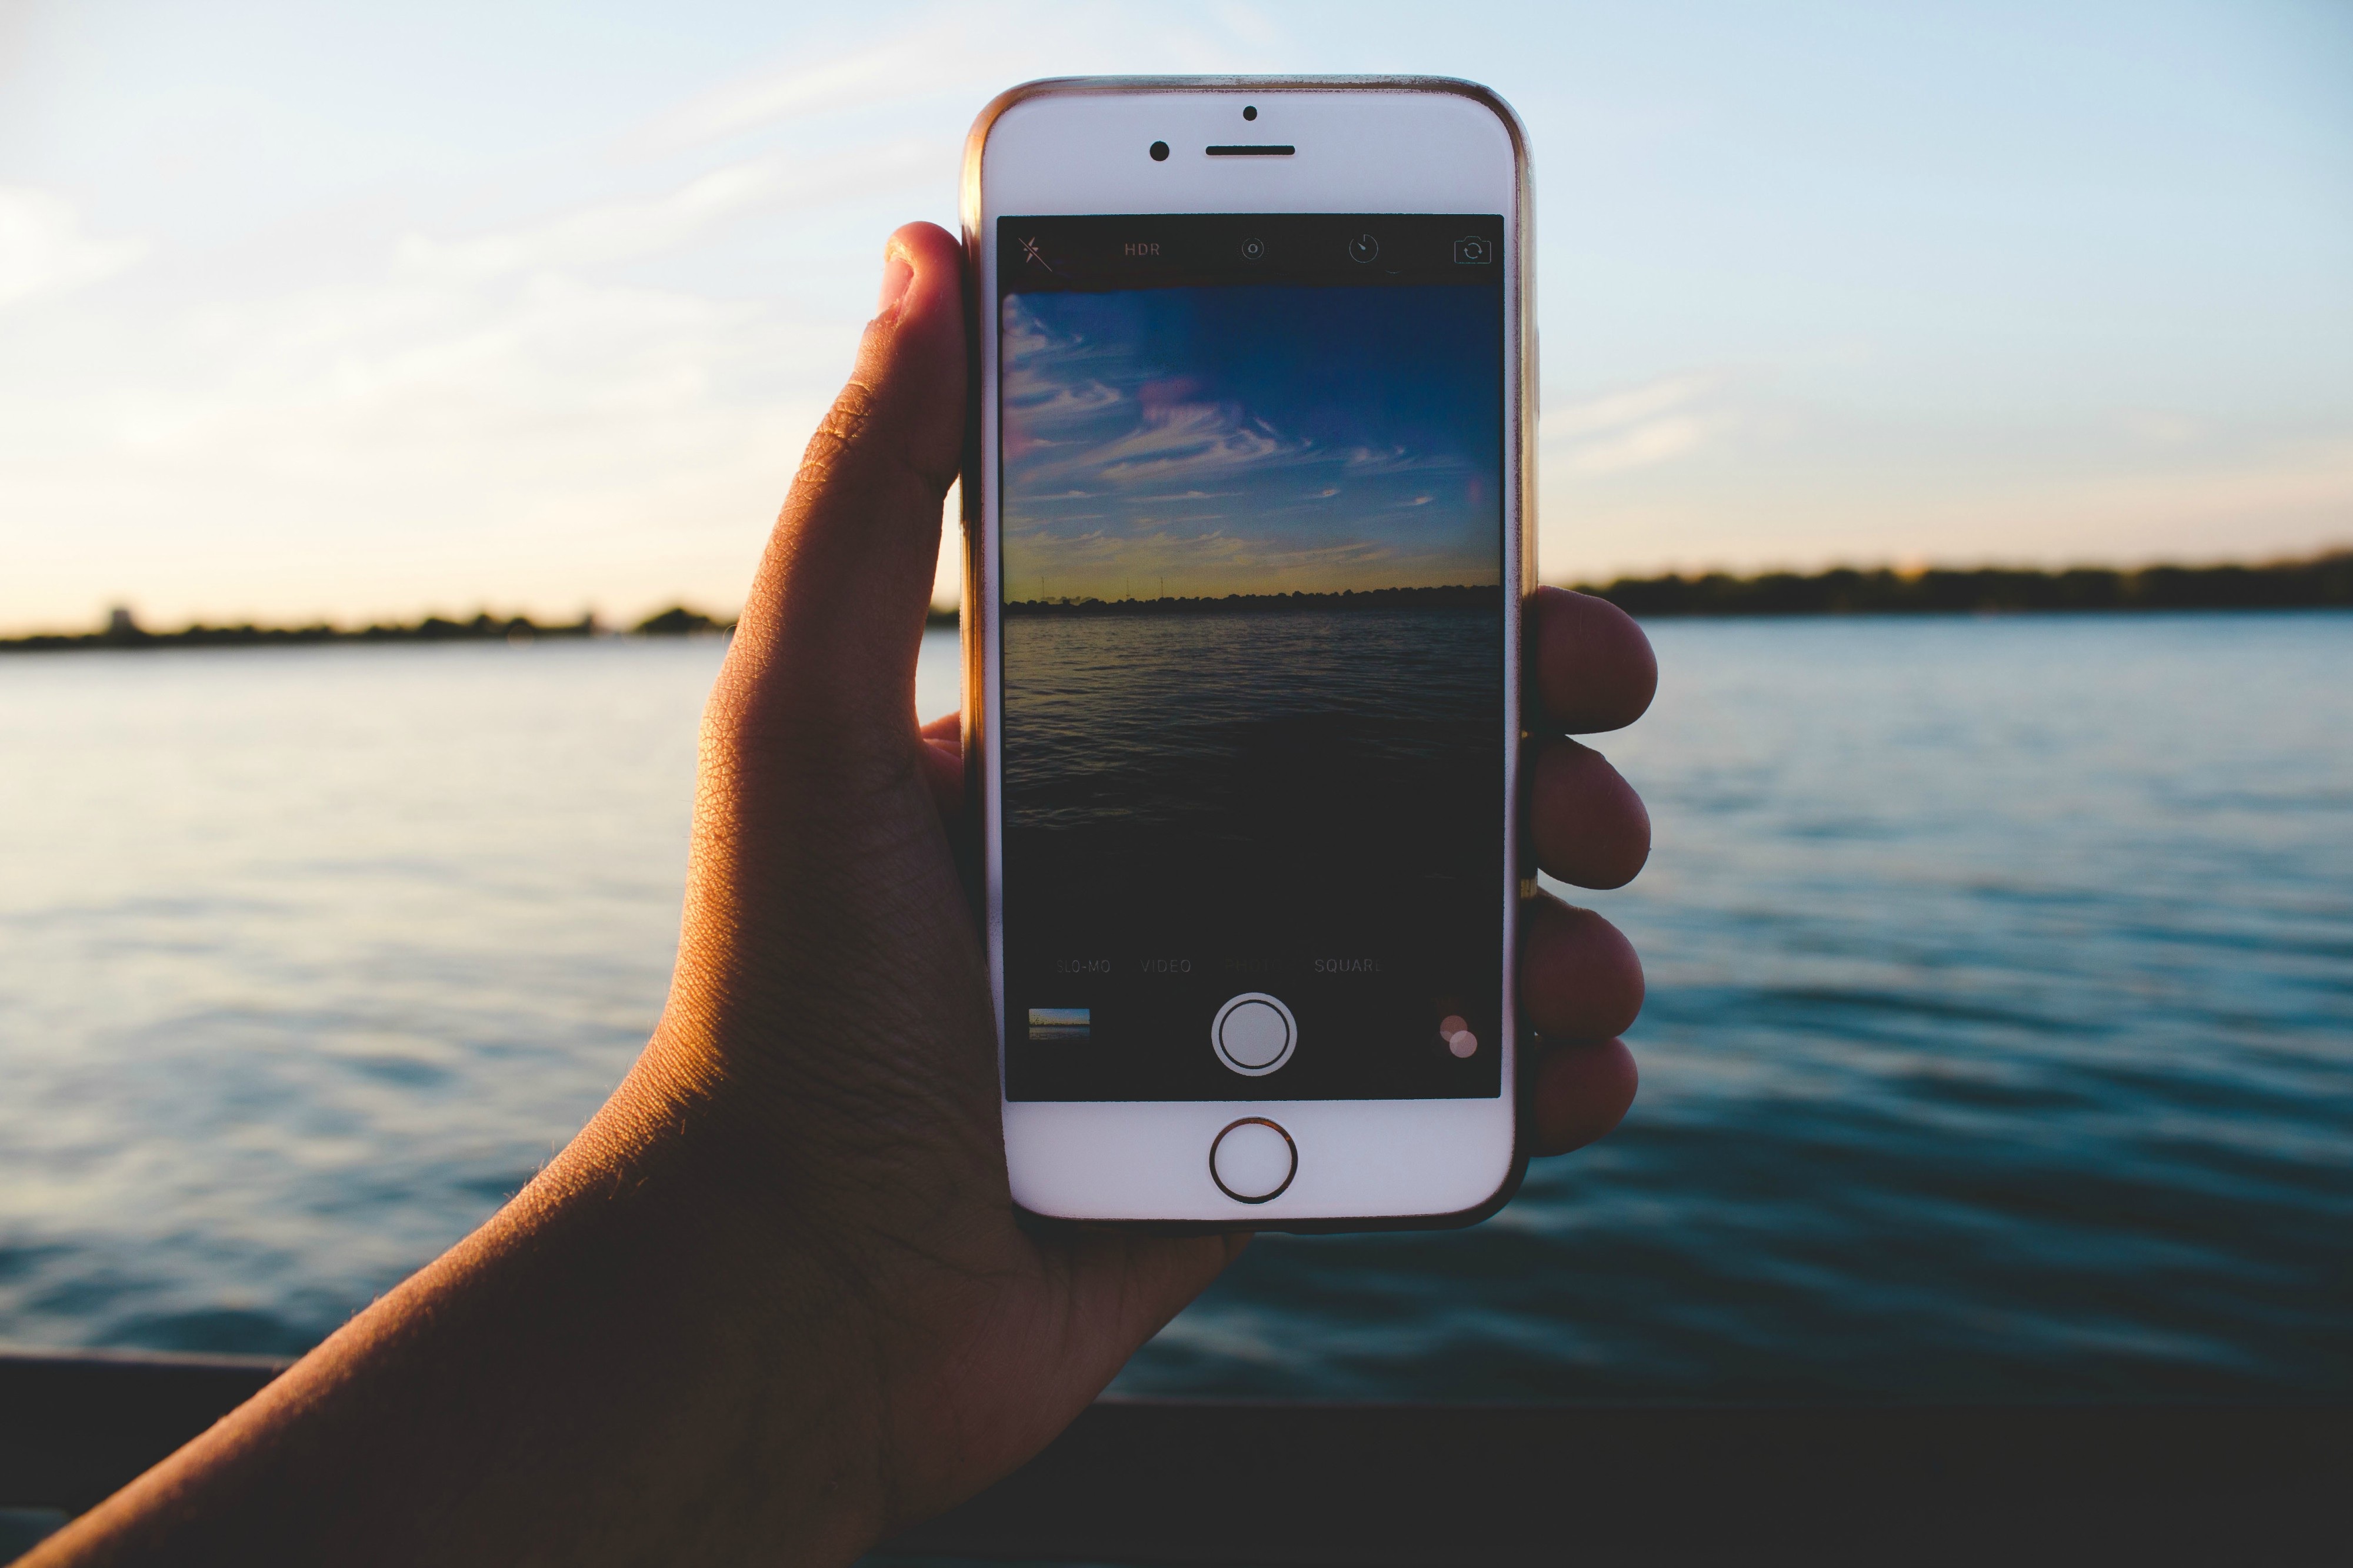
smartphone, technology, telephone, gadget, blue, mobile phone, screenshot, portable communications device, communication device